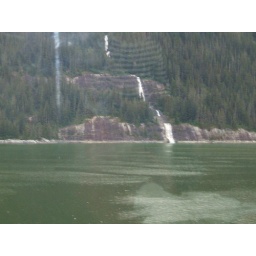
Notice the striped t shirt reflection in the glass. Pretty water fall though.